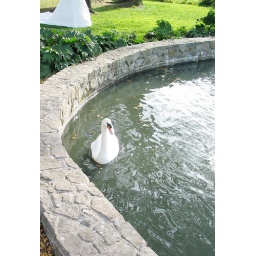
the white of the wedding dress afar dulls in comparison with the beautiful lively swan